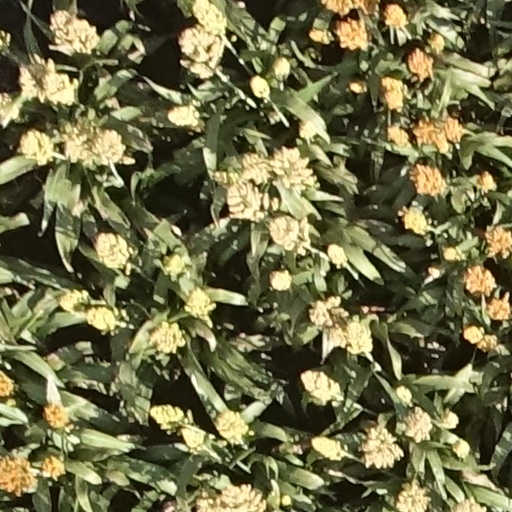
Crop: sorghum